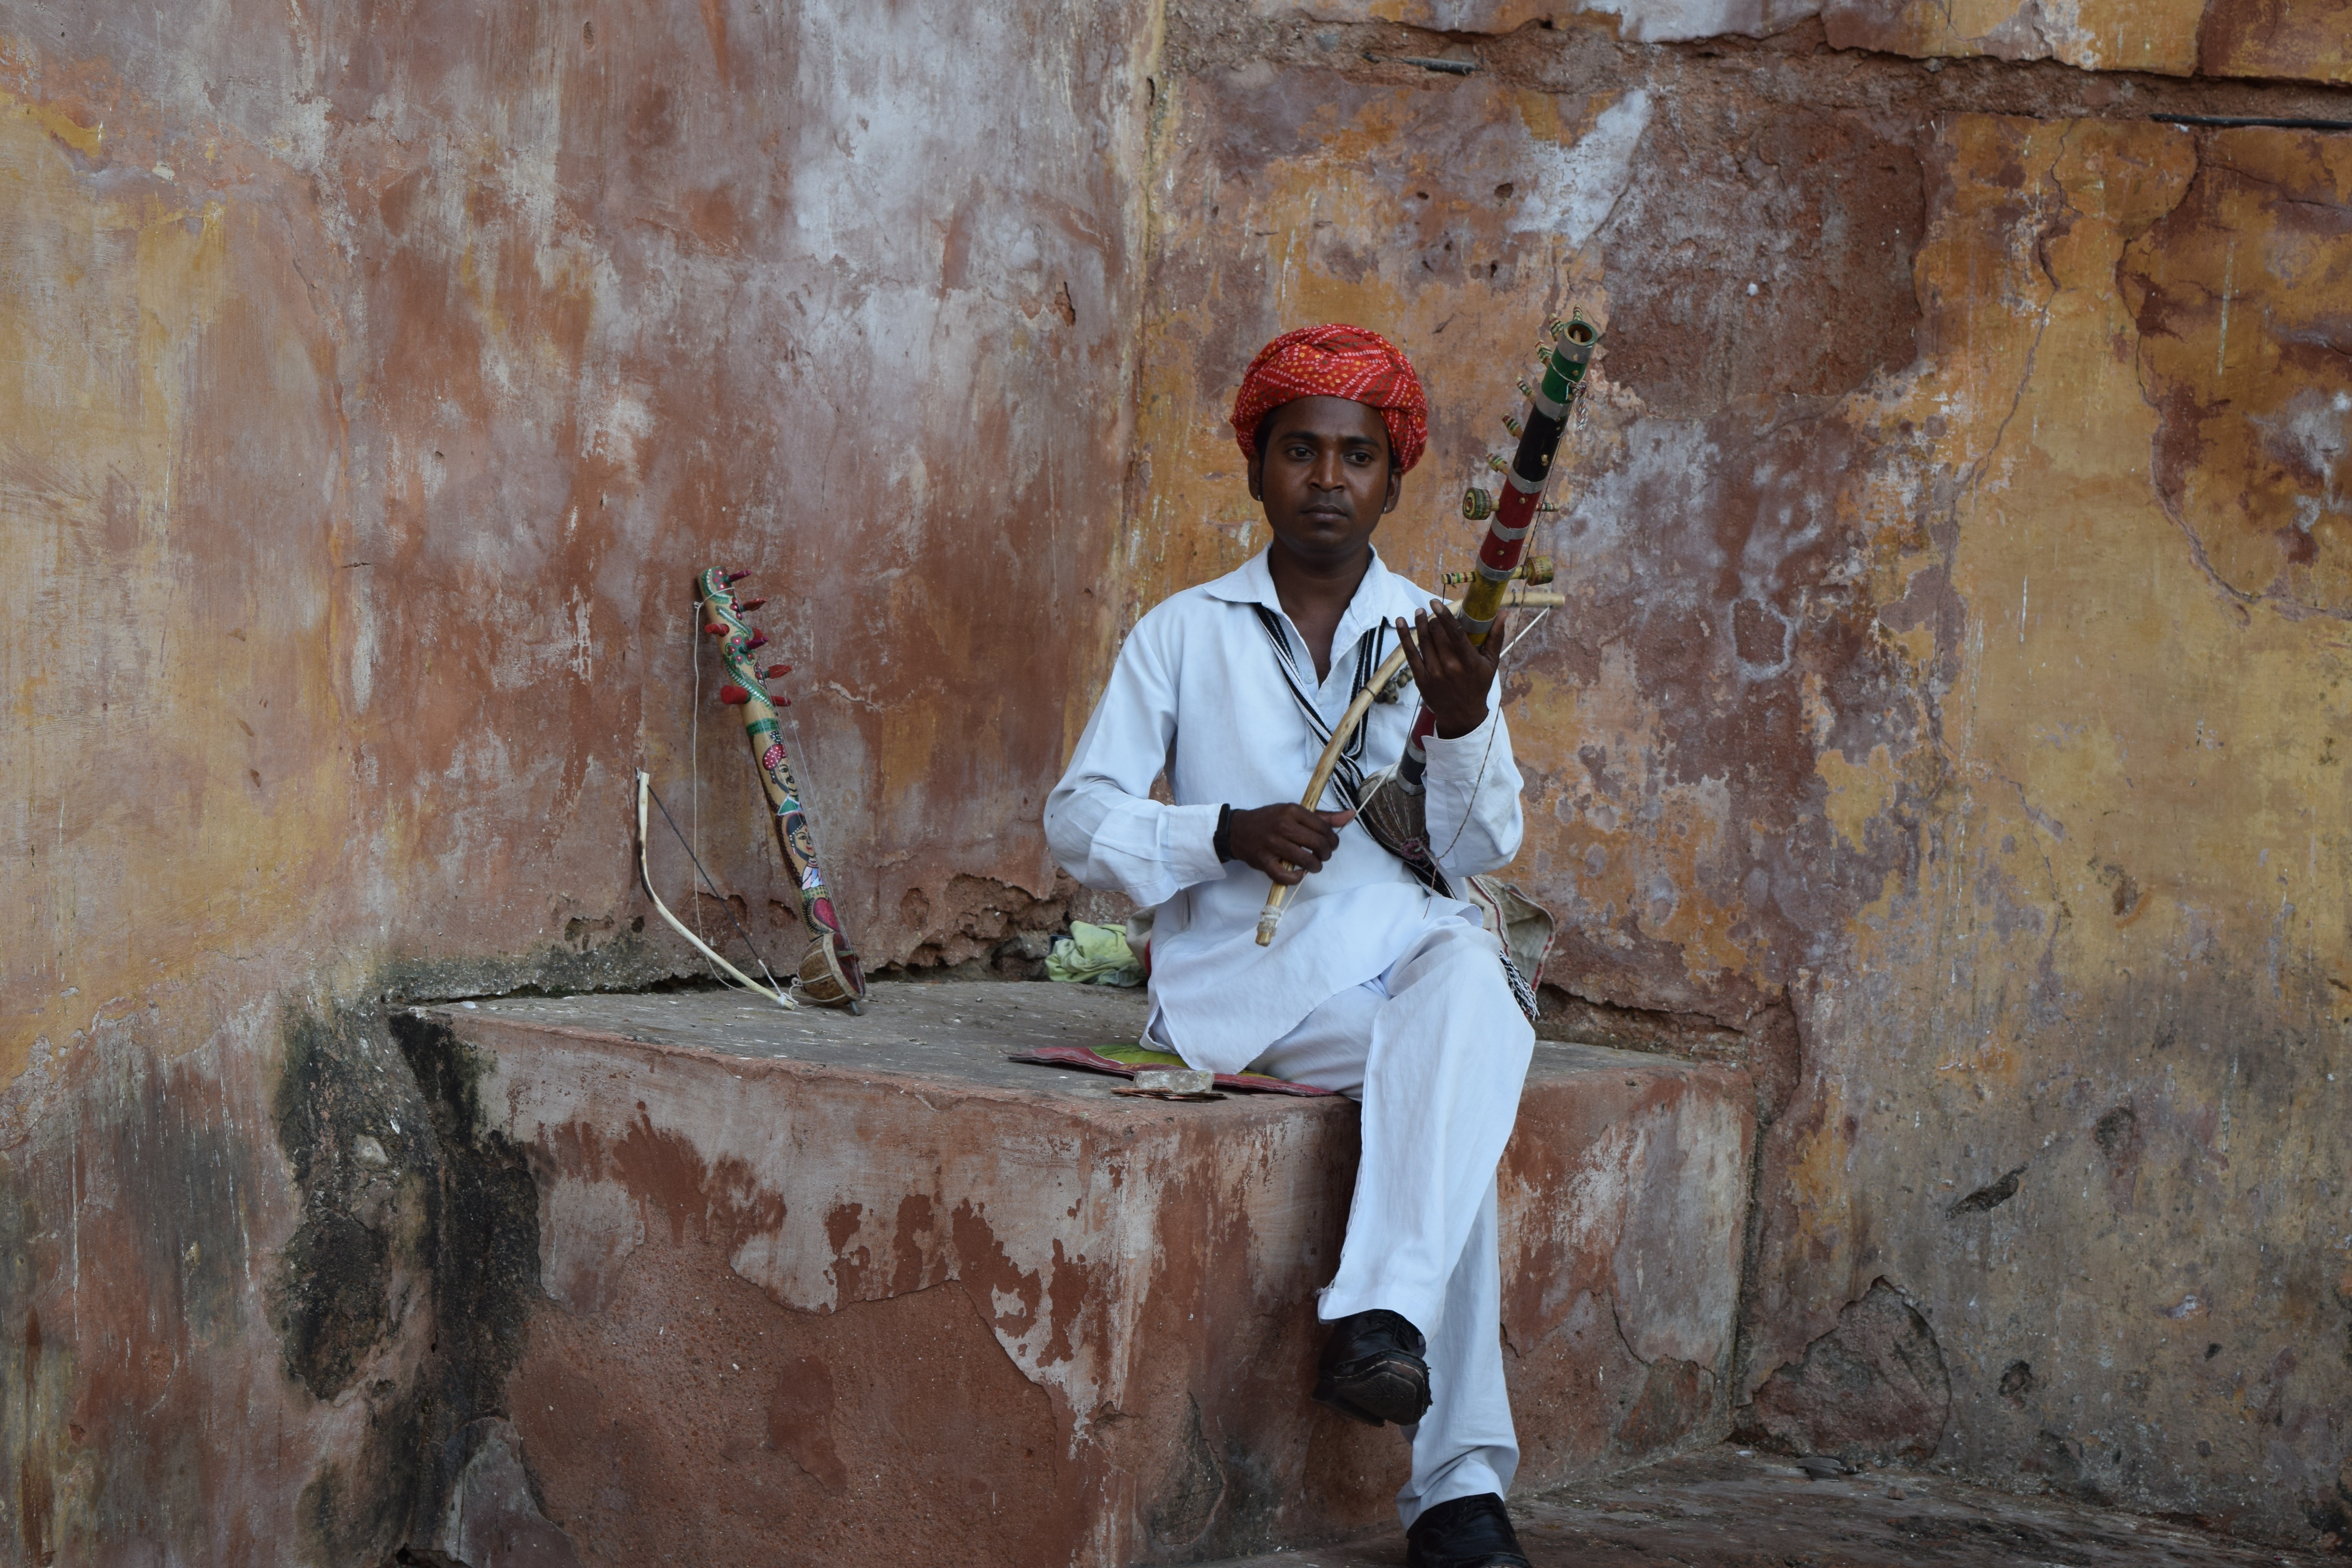
travel, temple, jaipur, caving, incredible india, ancient history, aamer fort